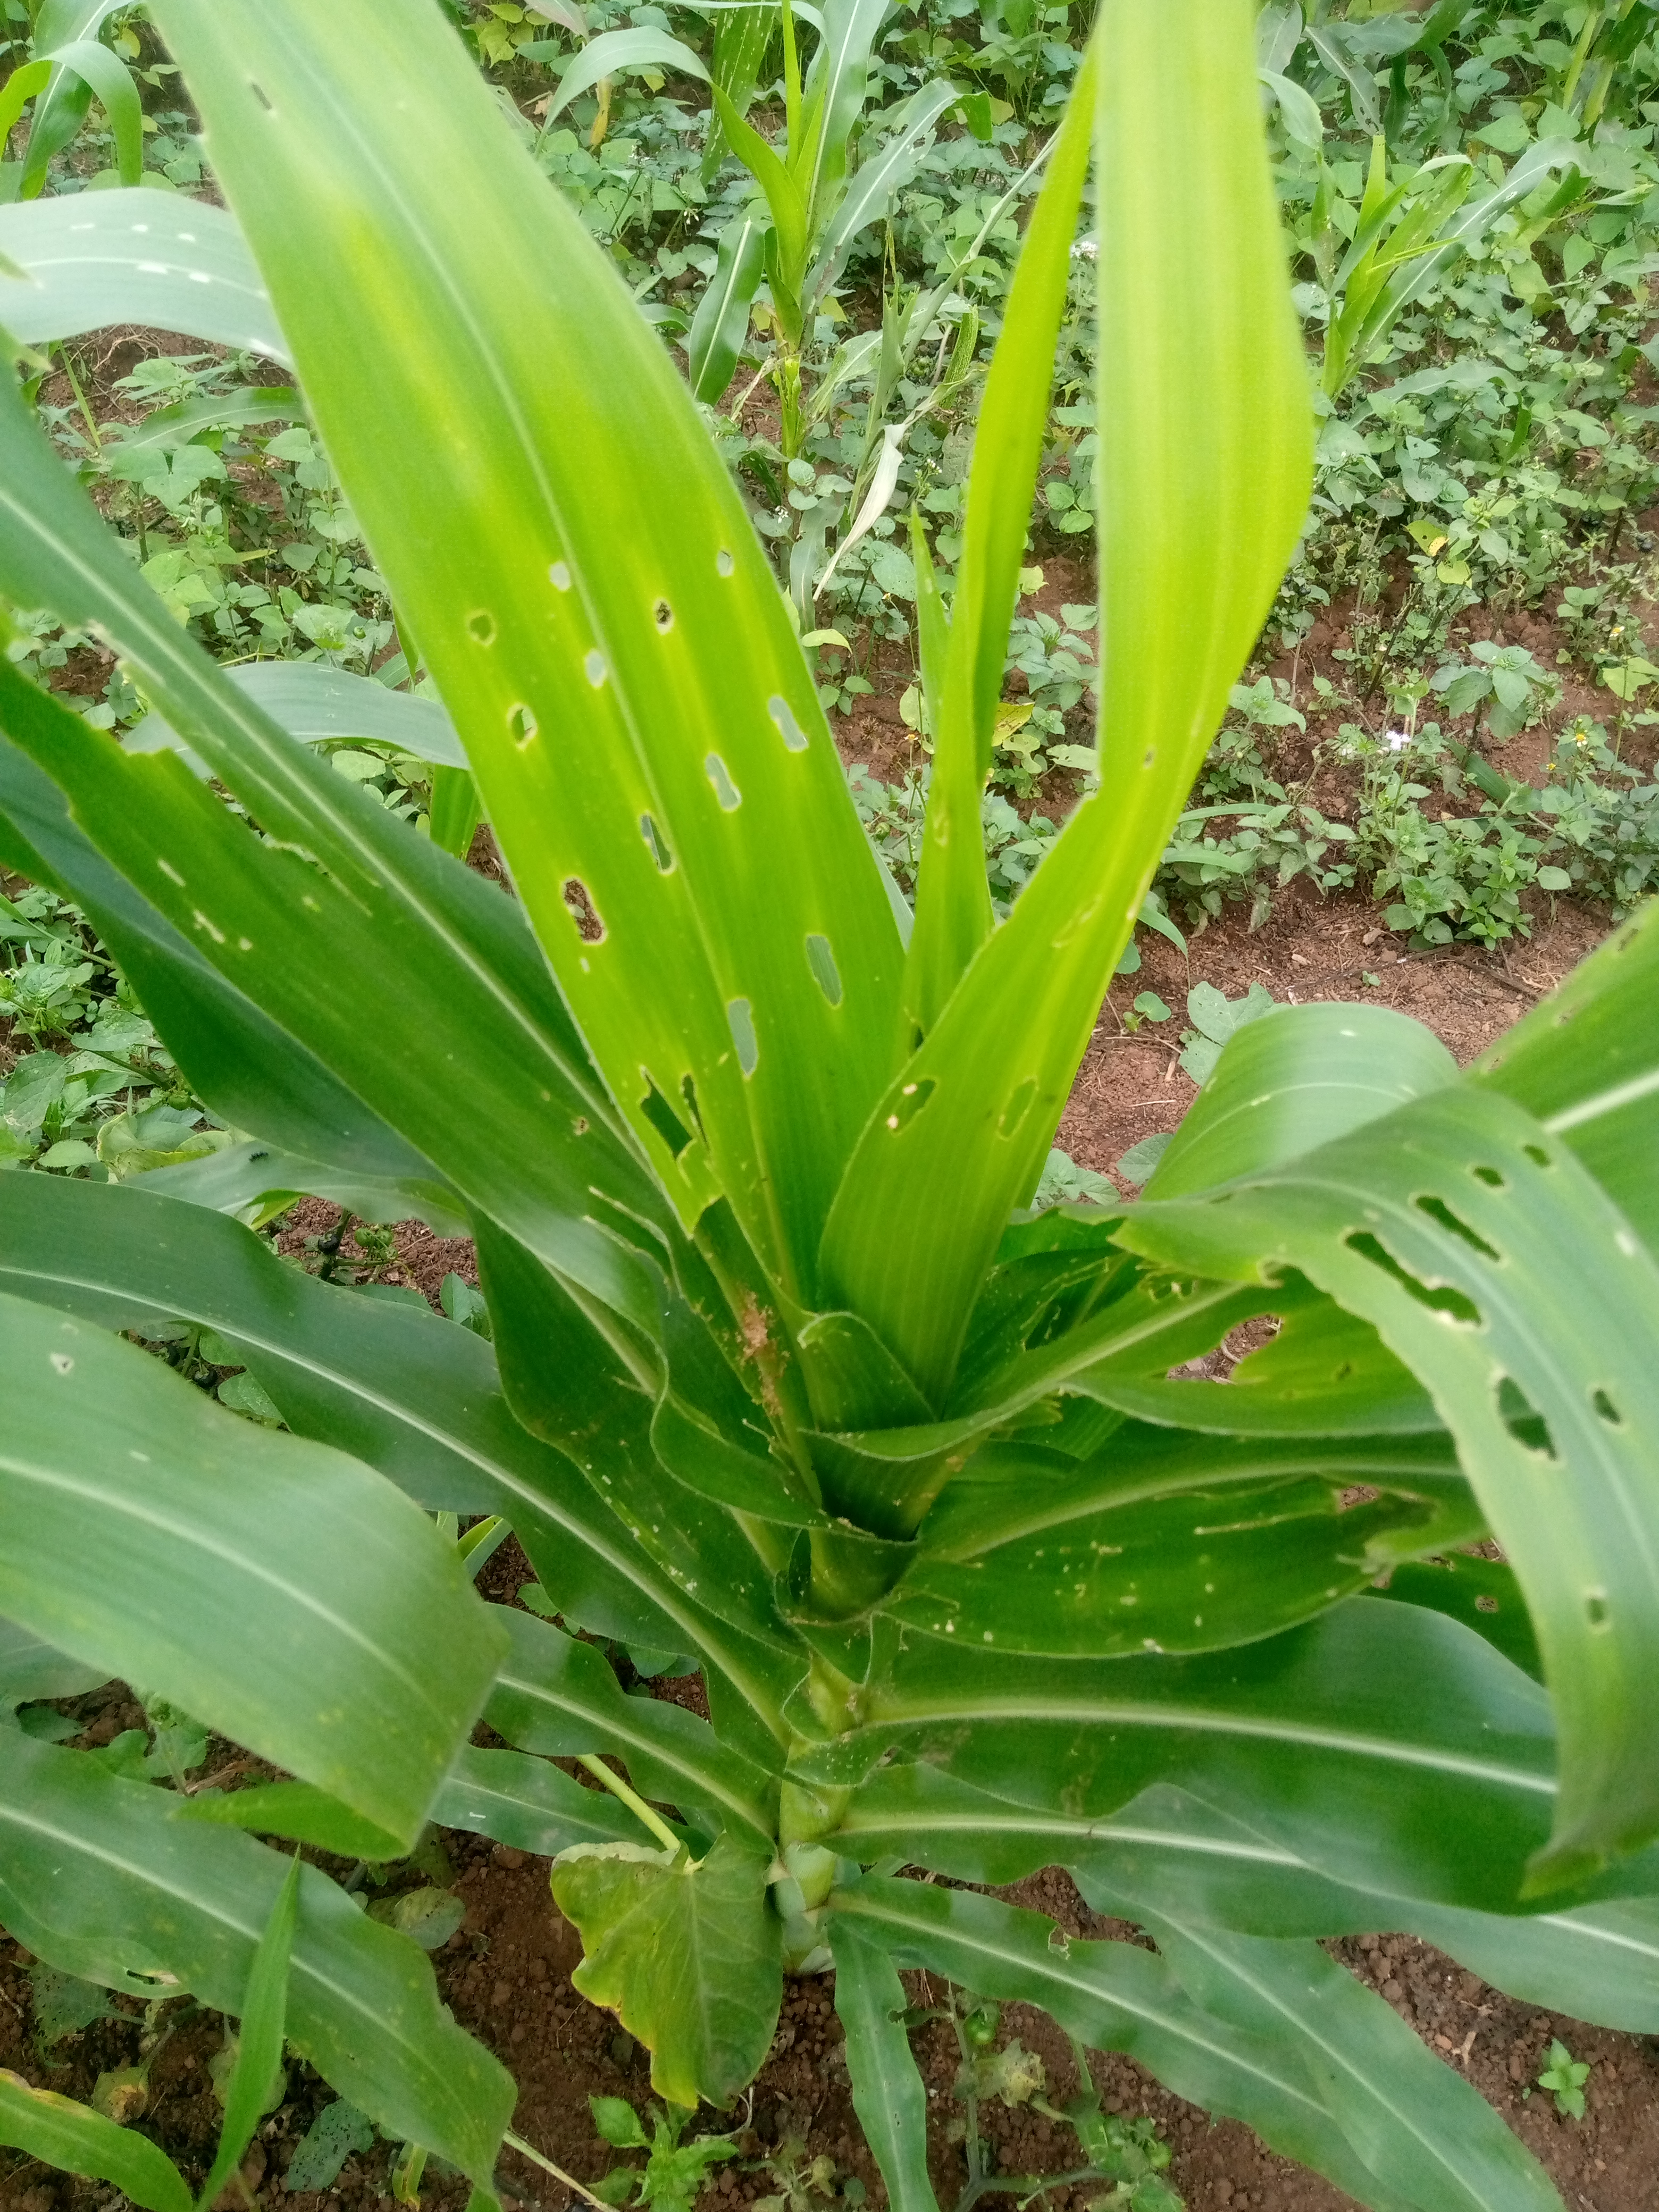
Label: spodoptera_frugiperda